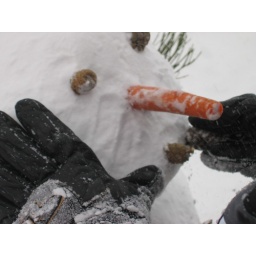
The nose was actually stolen by a dog during the building process. But we got it back (slightly chewed).